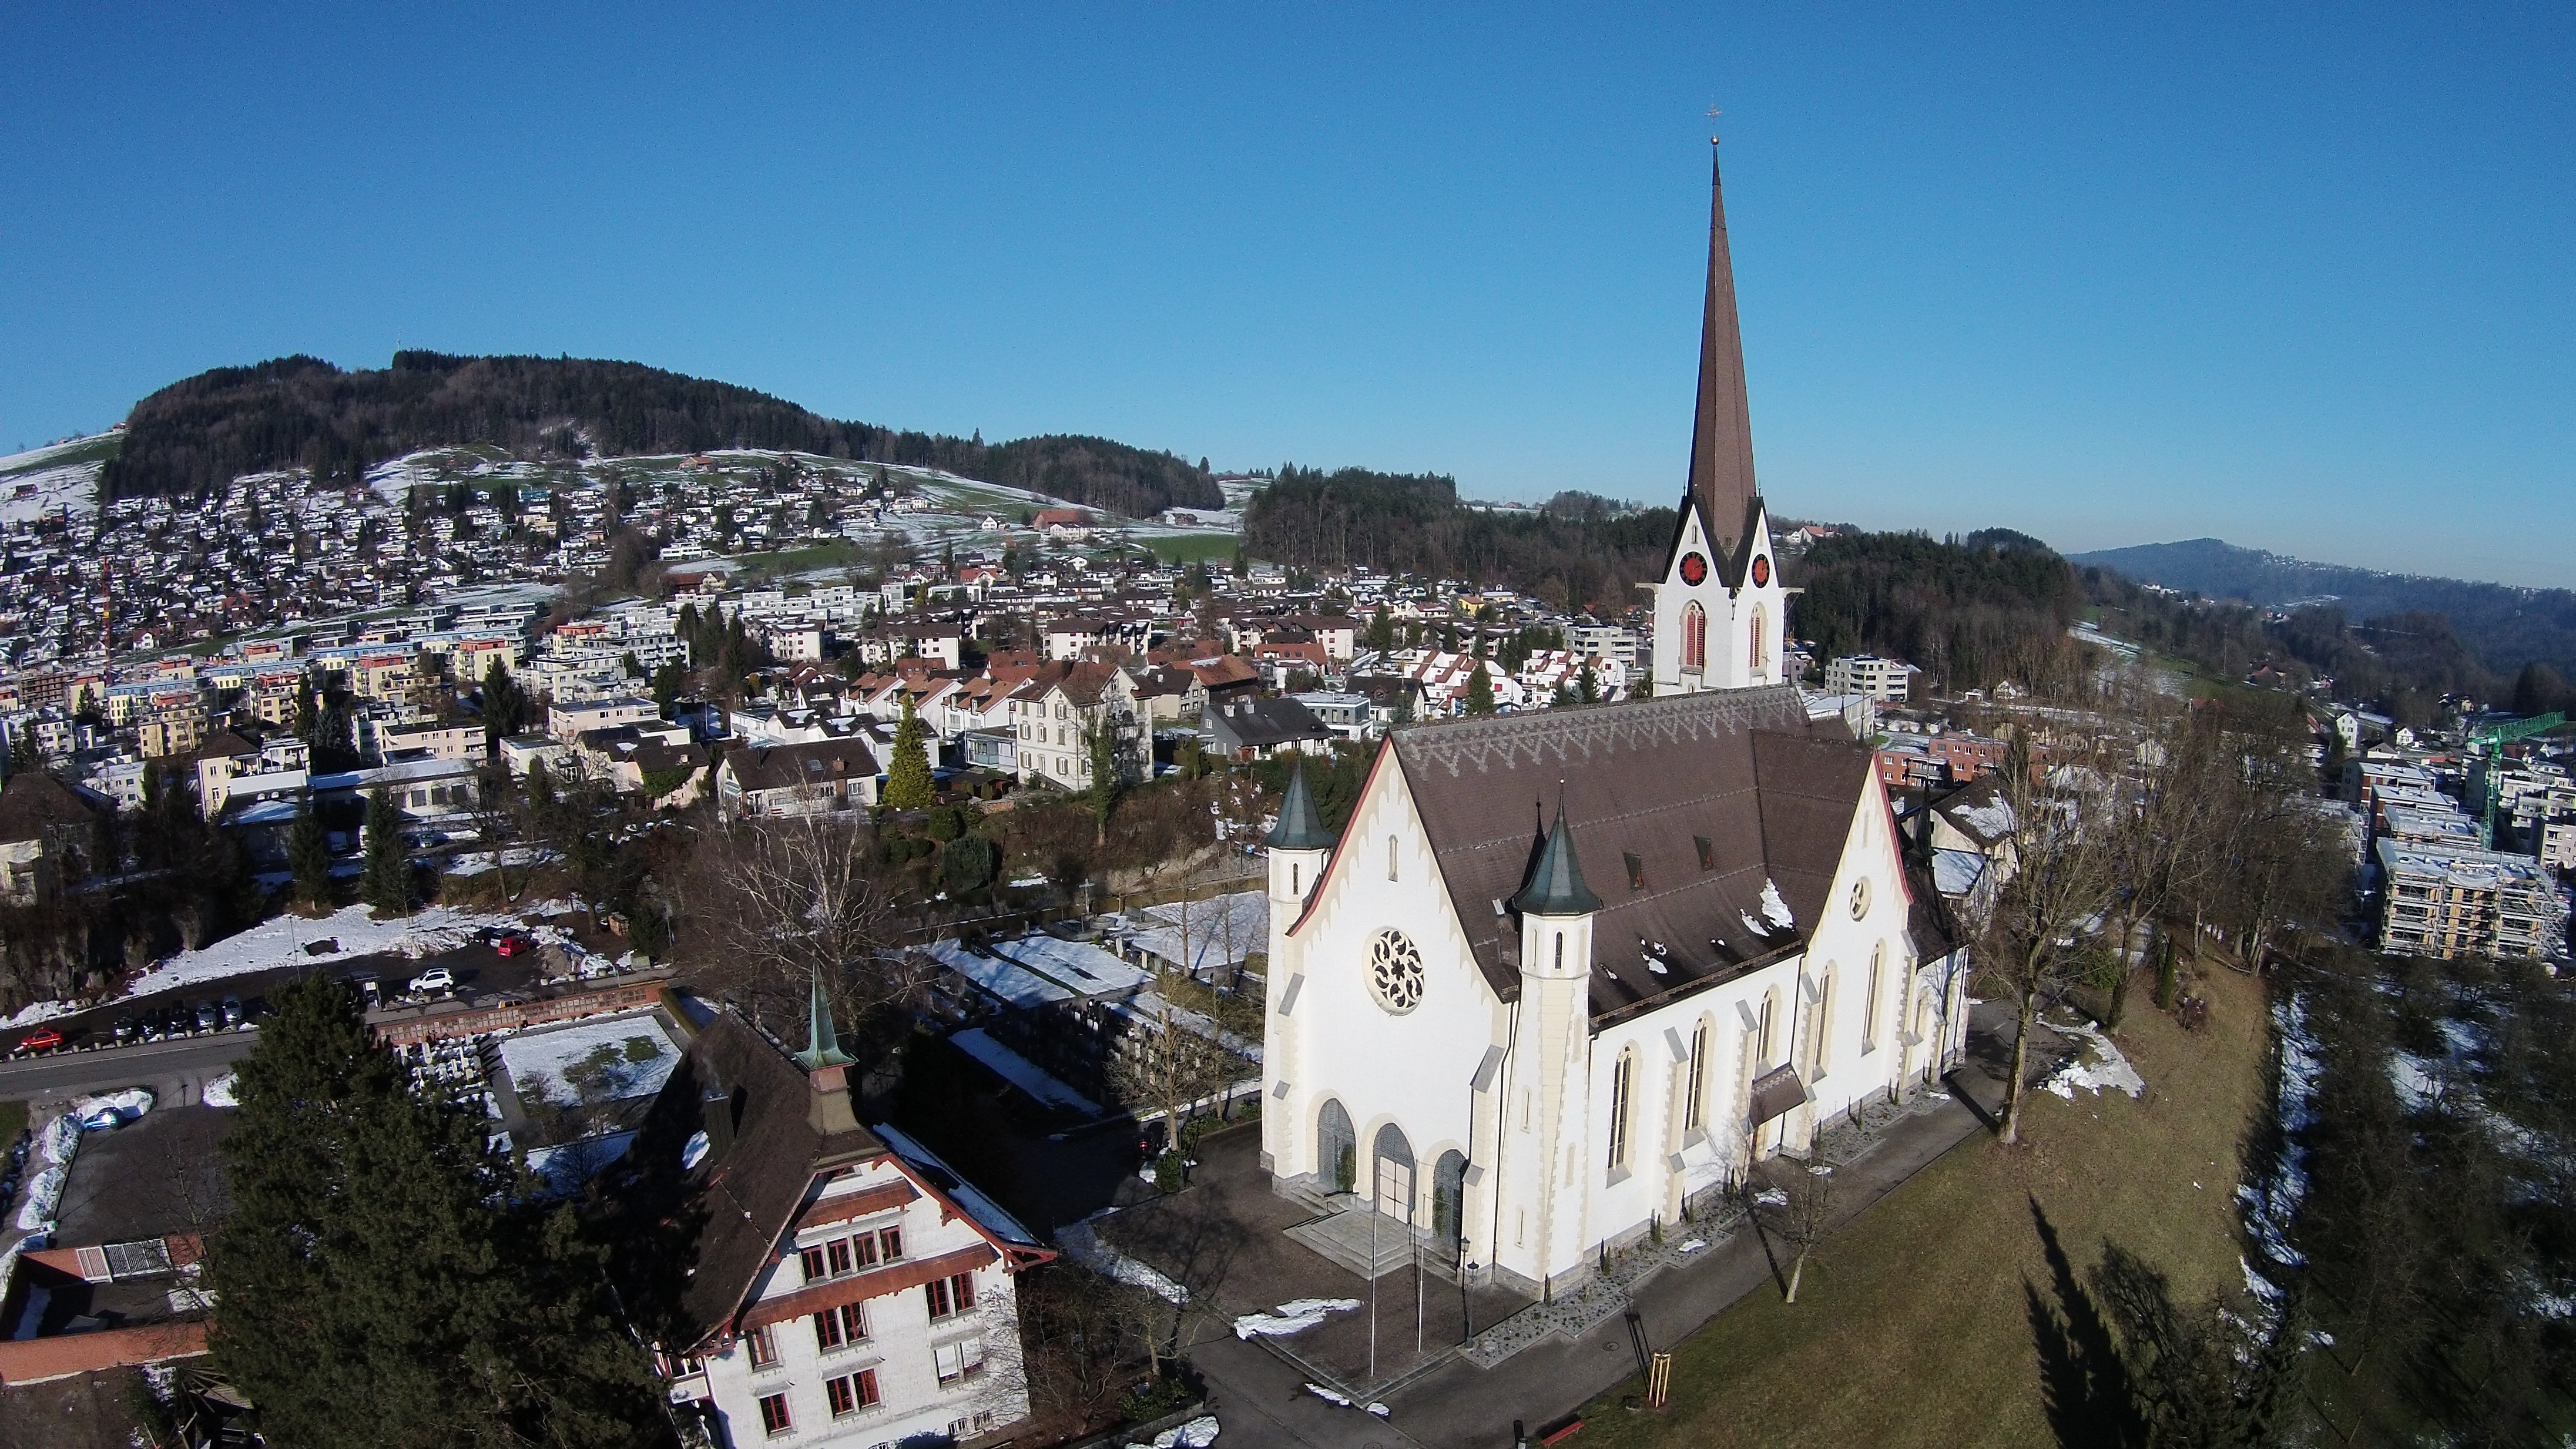
town, building, mountain range, cityscape, panorama, travel, village, castle, landmark, church, tourism, aerial, aerial view, place of worship, monastery, gallen, tours, aerial photography, human settlement, abtwil at st